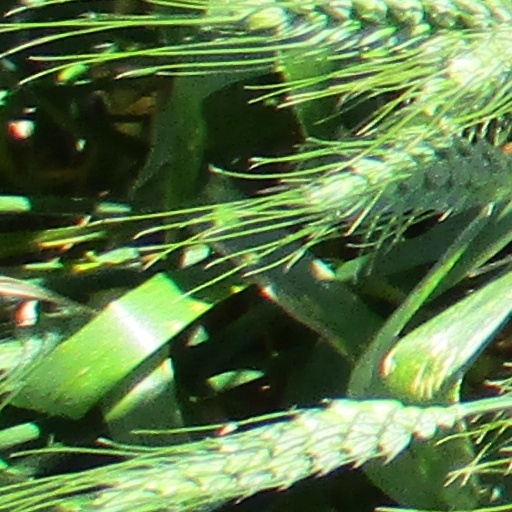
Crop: wheat